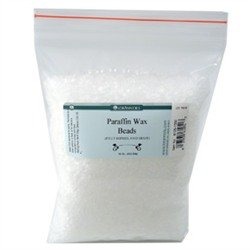
Item Name: LorAnn Premium Paraffin Wax Beads (Fully refined) - Food Grade - 1 Pound
Bullet Point 1: Kosher Certified
Bullet Point 2: Gluten Free
Product Description: Stronger than your typical extract
Value: 16.0
Unit: Ounce

Price: 29.99